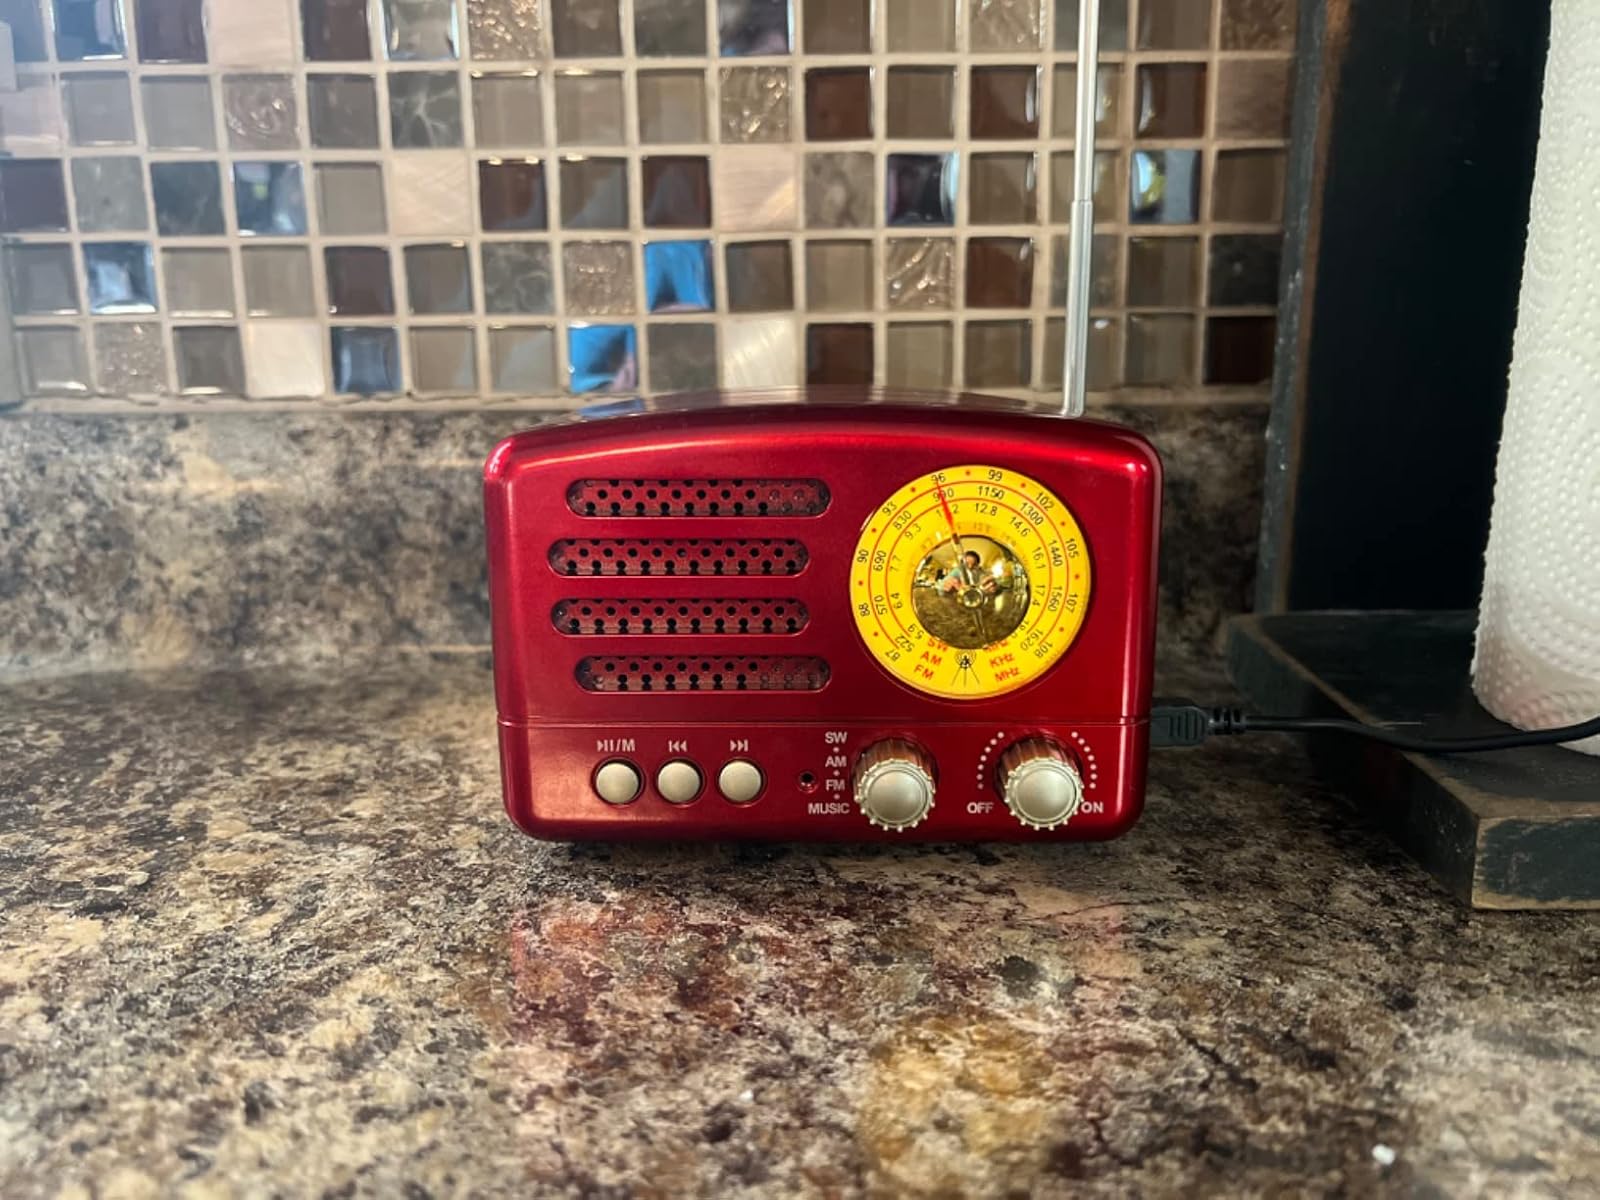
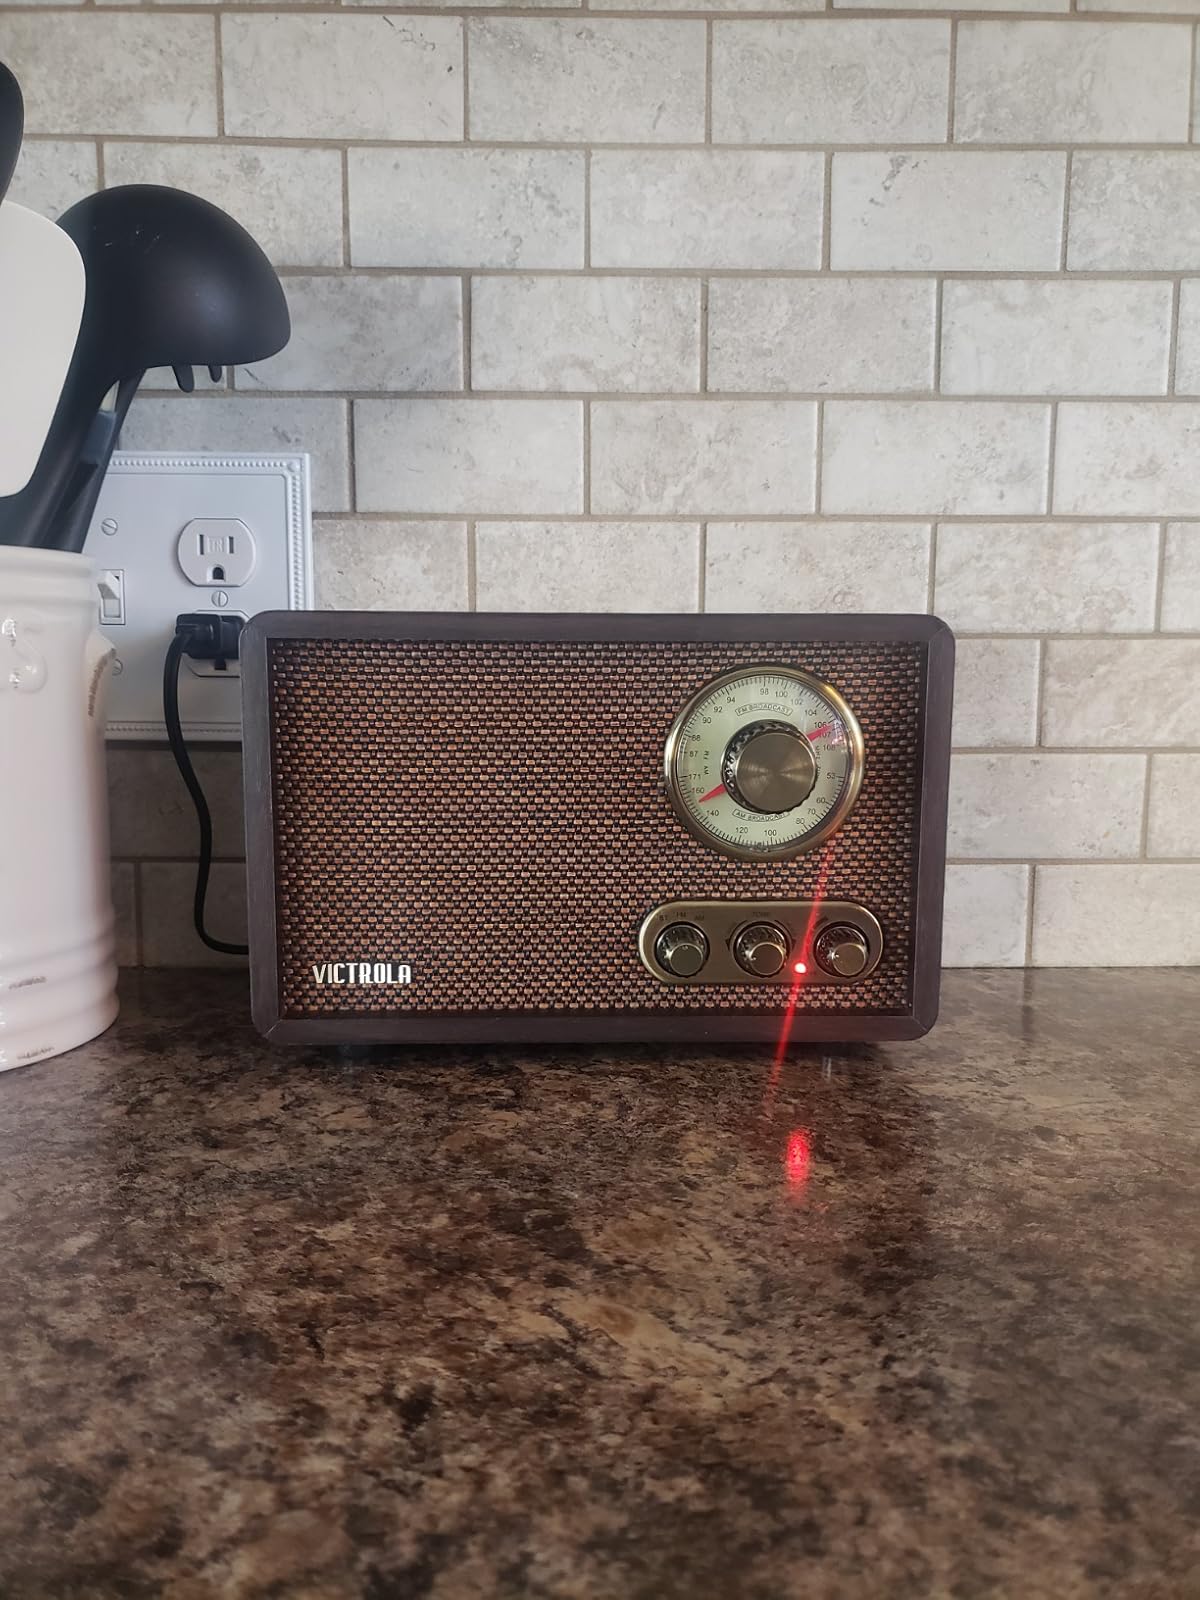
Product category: radio
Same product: no